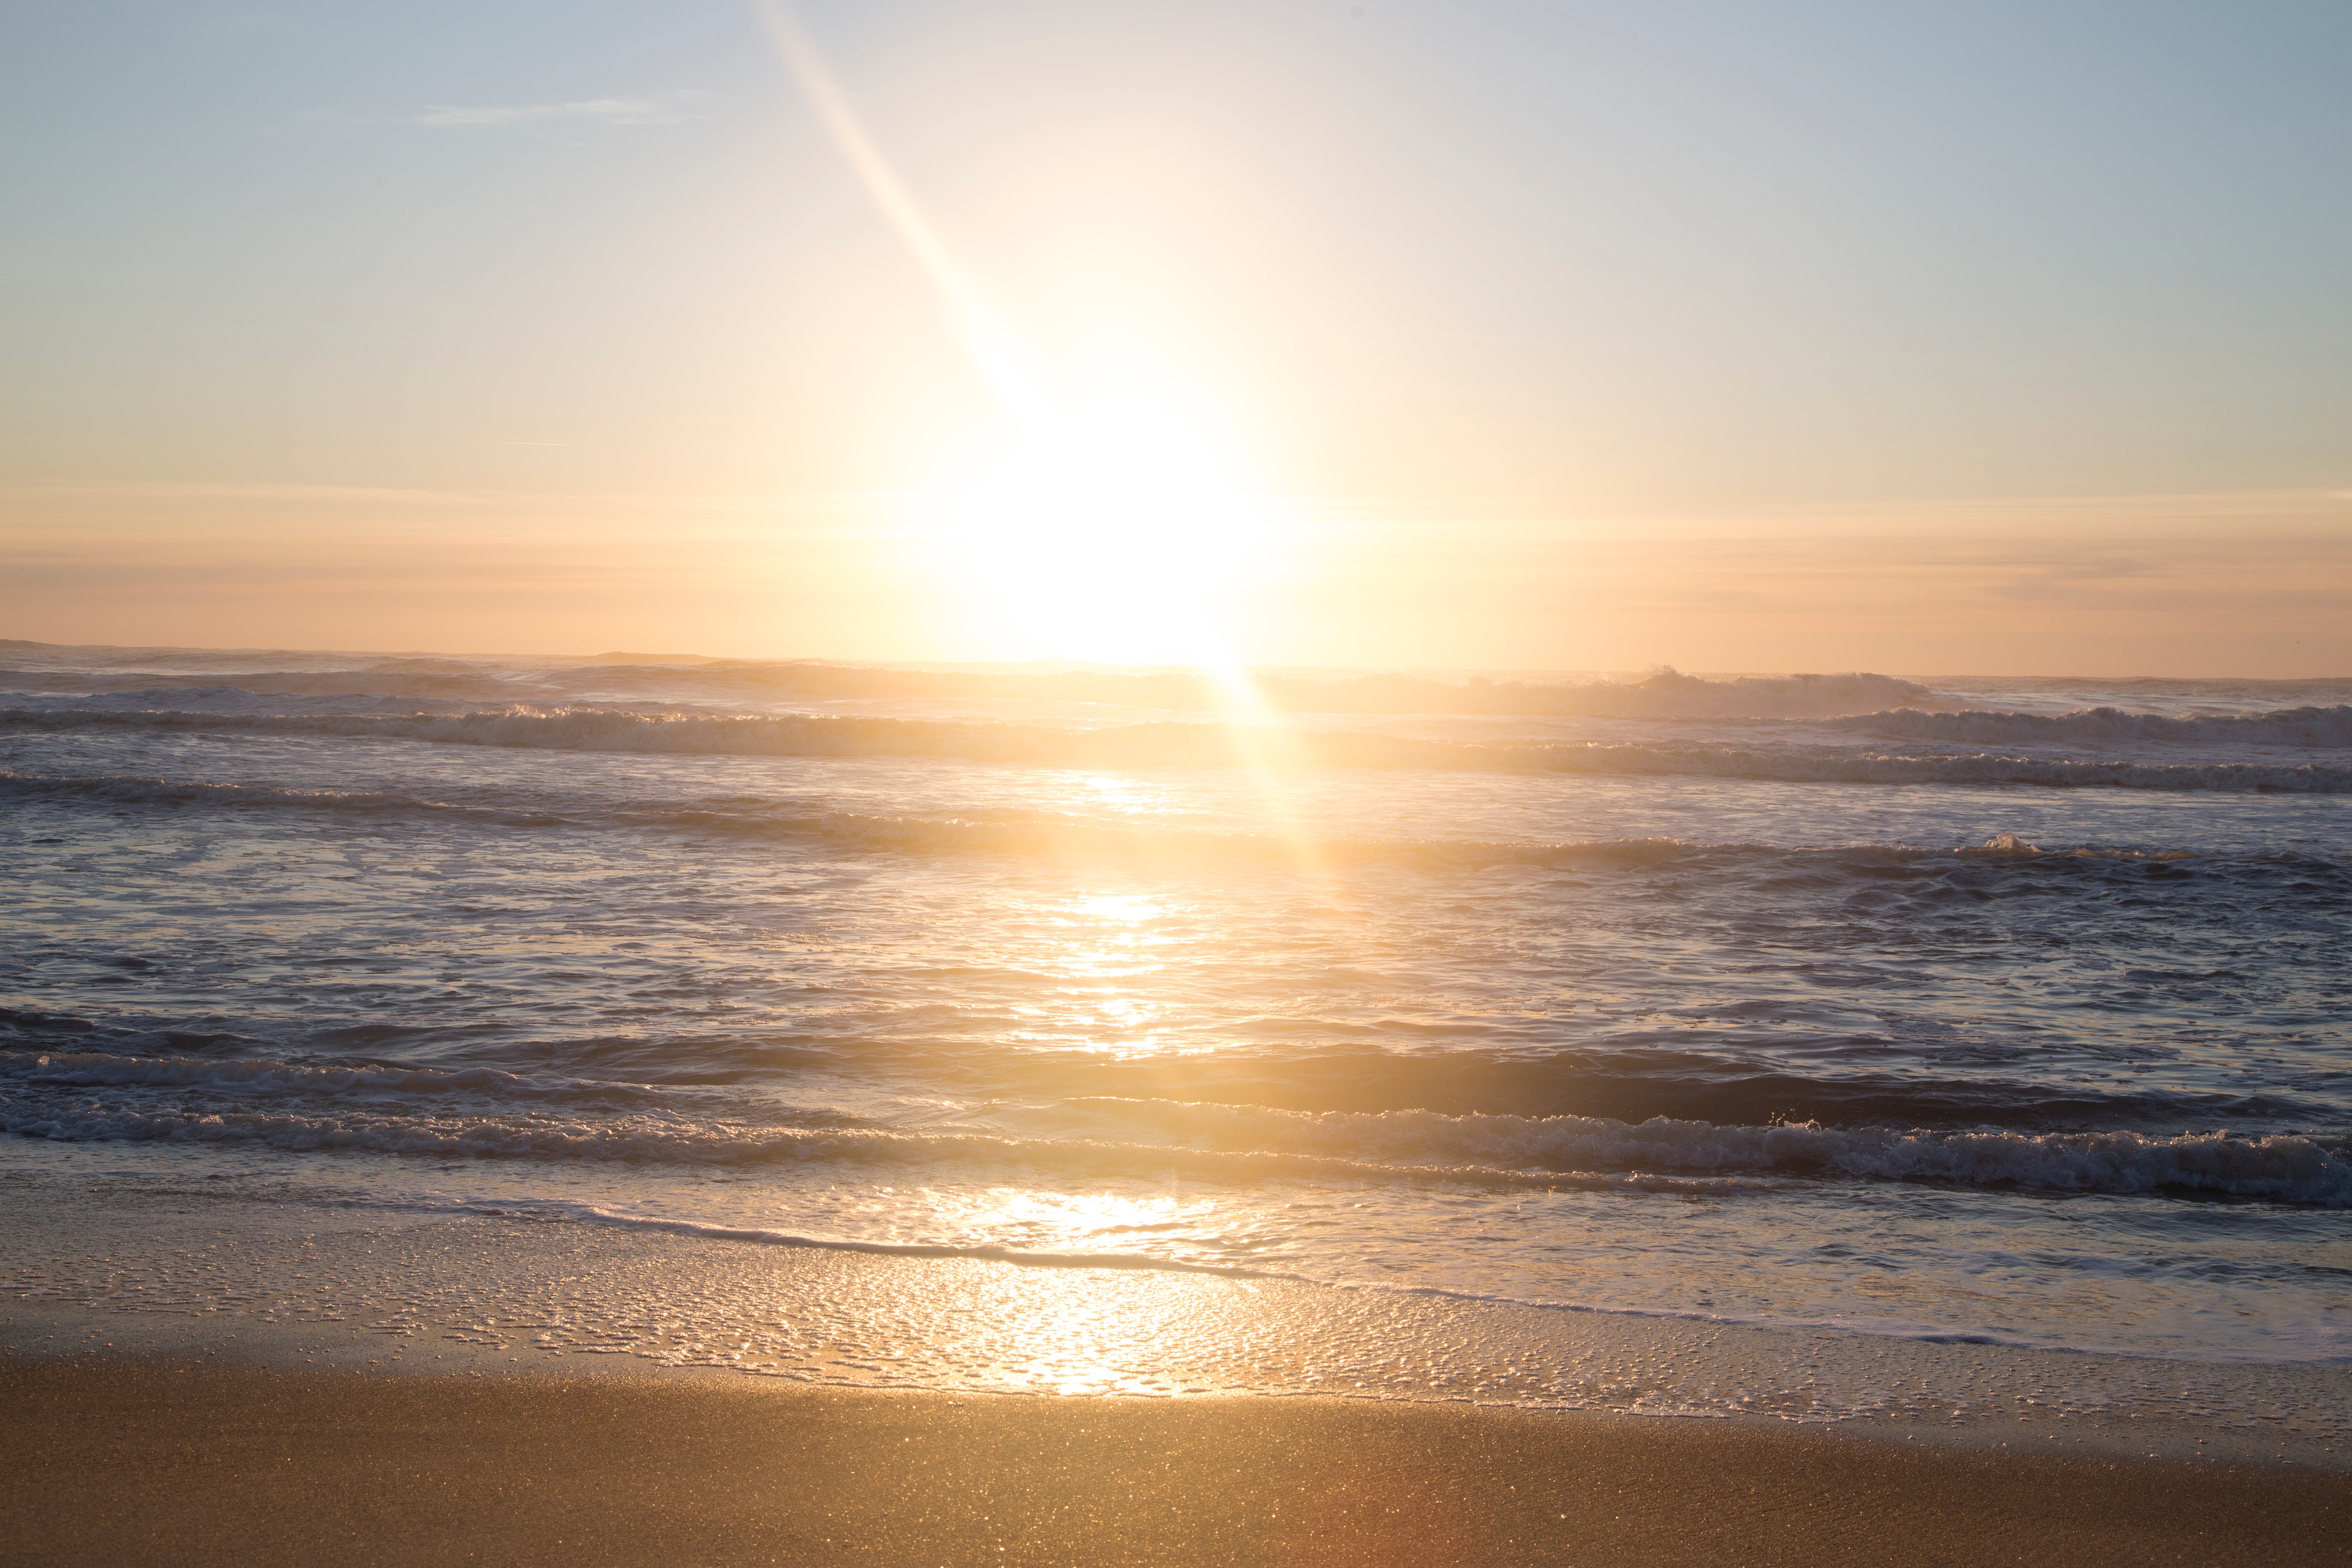
beach, sea, coast, sand, ocean, horizon, sun, sunrise, sunset, sunlight, morning, shore, wave, dawn, dusk, body of water, afterglow, wind wave